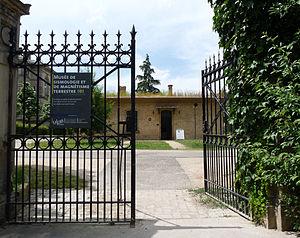
Musée de sismologie et de magnétisme terrestre
L'École et observatoire des sciences de la Terre est l'une des 205 écoles d'ingénieurs françaises accréditées au 1ᵉʳ septembre 2019 à délivrer un diplôme d'ingénieur..
Le Musée de sismologie et de magnétisme terrestre est un musée de Strasbourg, situé au sein du campus historique en face du jardin botanique de l'université de Strasbourg. Il dépend de l'École et observatoire des sciences de la Terre qui est une composante de l'université de Strasbourg.